Question: Please indicate a possible affordance area of the chair that can be used for sitting on
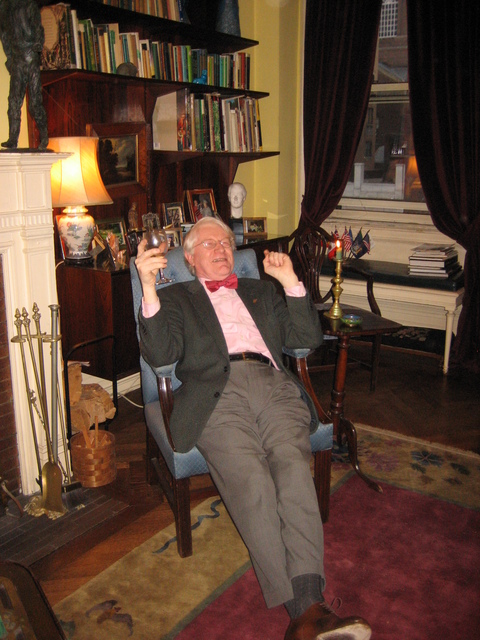
Answer: [154.007, 365.863, 338.502, 444.039]